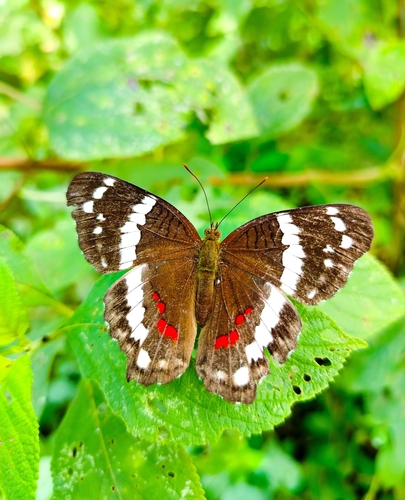
Scientific name: Anartia fatima
Common name: Banded peacock
Family: Nymphalidae
Order: Lepidoptera
Pollinator type: Primary pollinator
Habitat: Open areas and gardens
Geographic range: South America
Conservation status: Least Concern